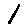
Label: 1